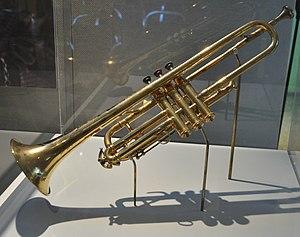
Louis Armstrong, né le 4 août 1901 à La Nouvelle-Orléans en Louisiane et mort le 6 juillet 1971 à New York, est un musicien de jazz et chanteur afro-américain. Il est également connu sous les surnoms de « Dippermouth », « Satchmo » et « Pops ».
La maison musée de Louis Armstrong de New York est la maison de New York, de style architecture moderne, ou la légende du jazz Louis Armstrong vécu de 1943 à sa disparition. Actuel musée depuis 2003, la maison est classée lieu historique National des États-Unis depuis 1976, et monument historique de New York depuis 1988.